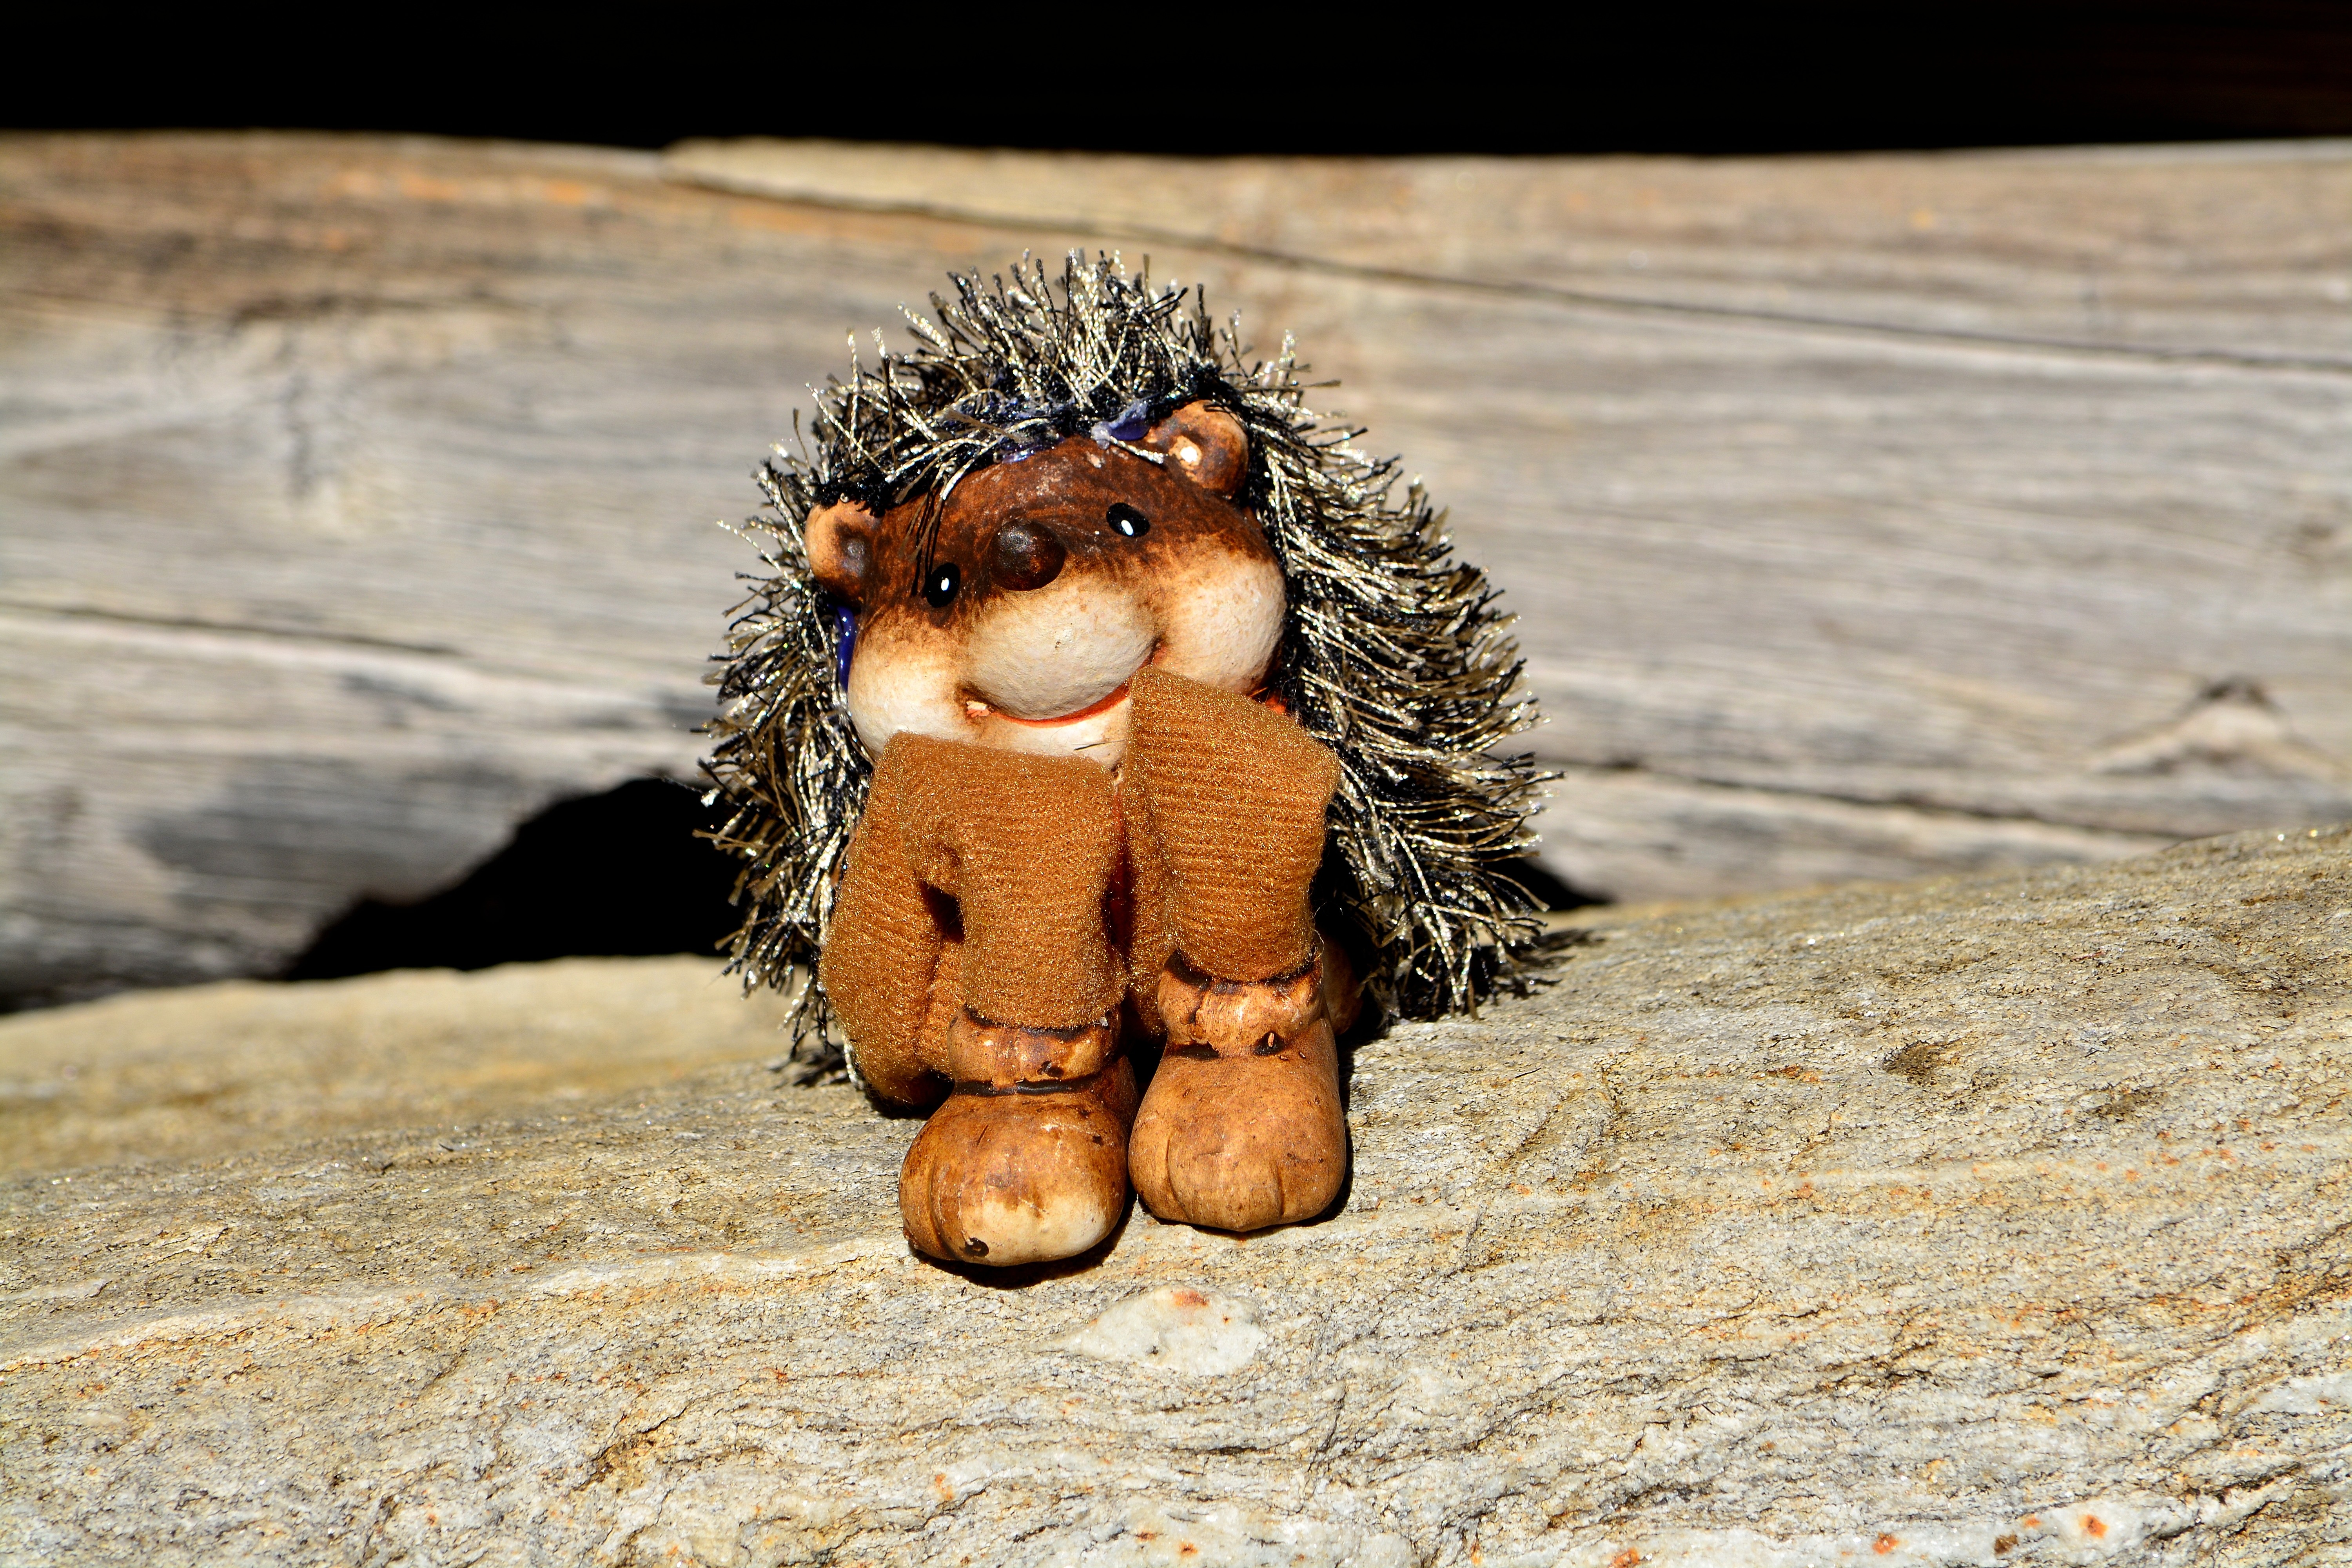
hand, sand, wood, toy, material, close up, doll, figure, hedgehog, toys, macro photography, mecki